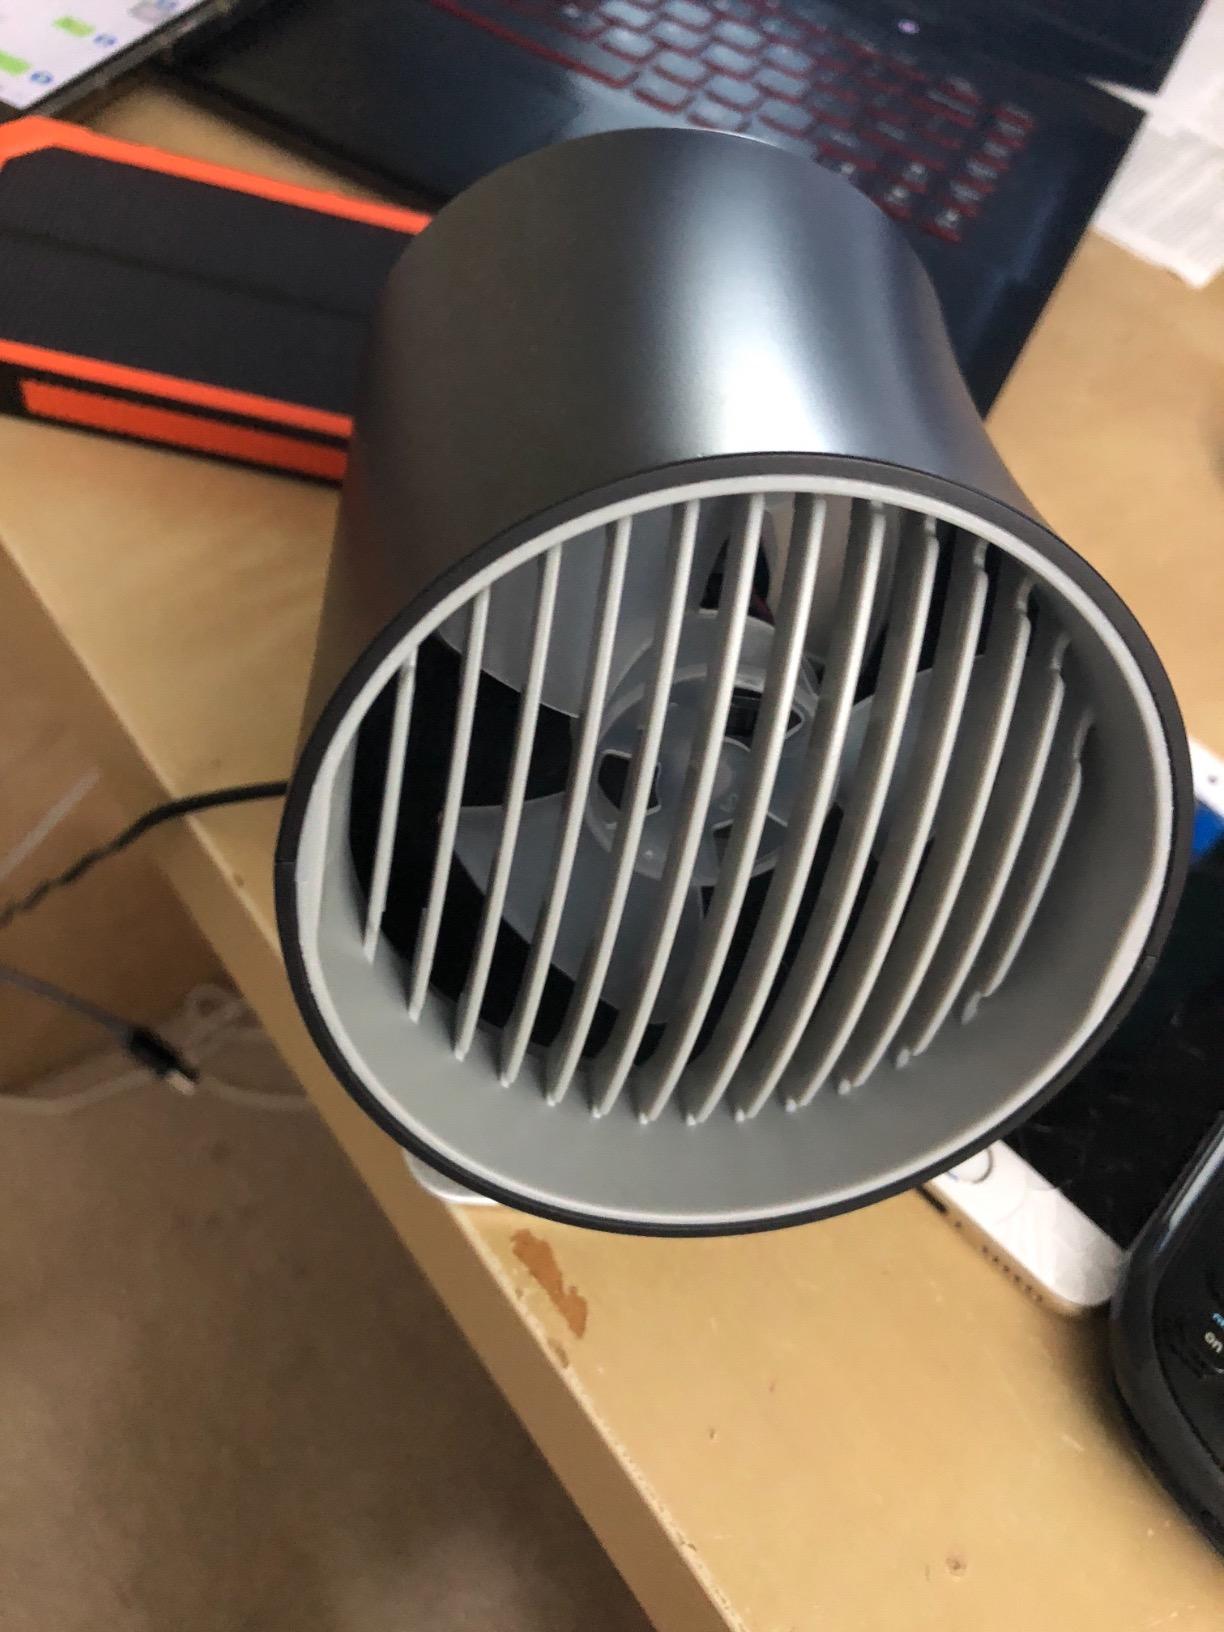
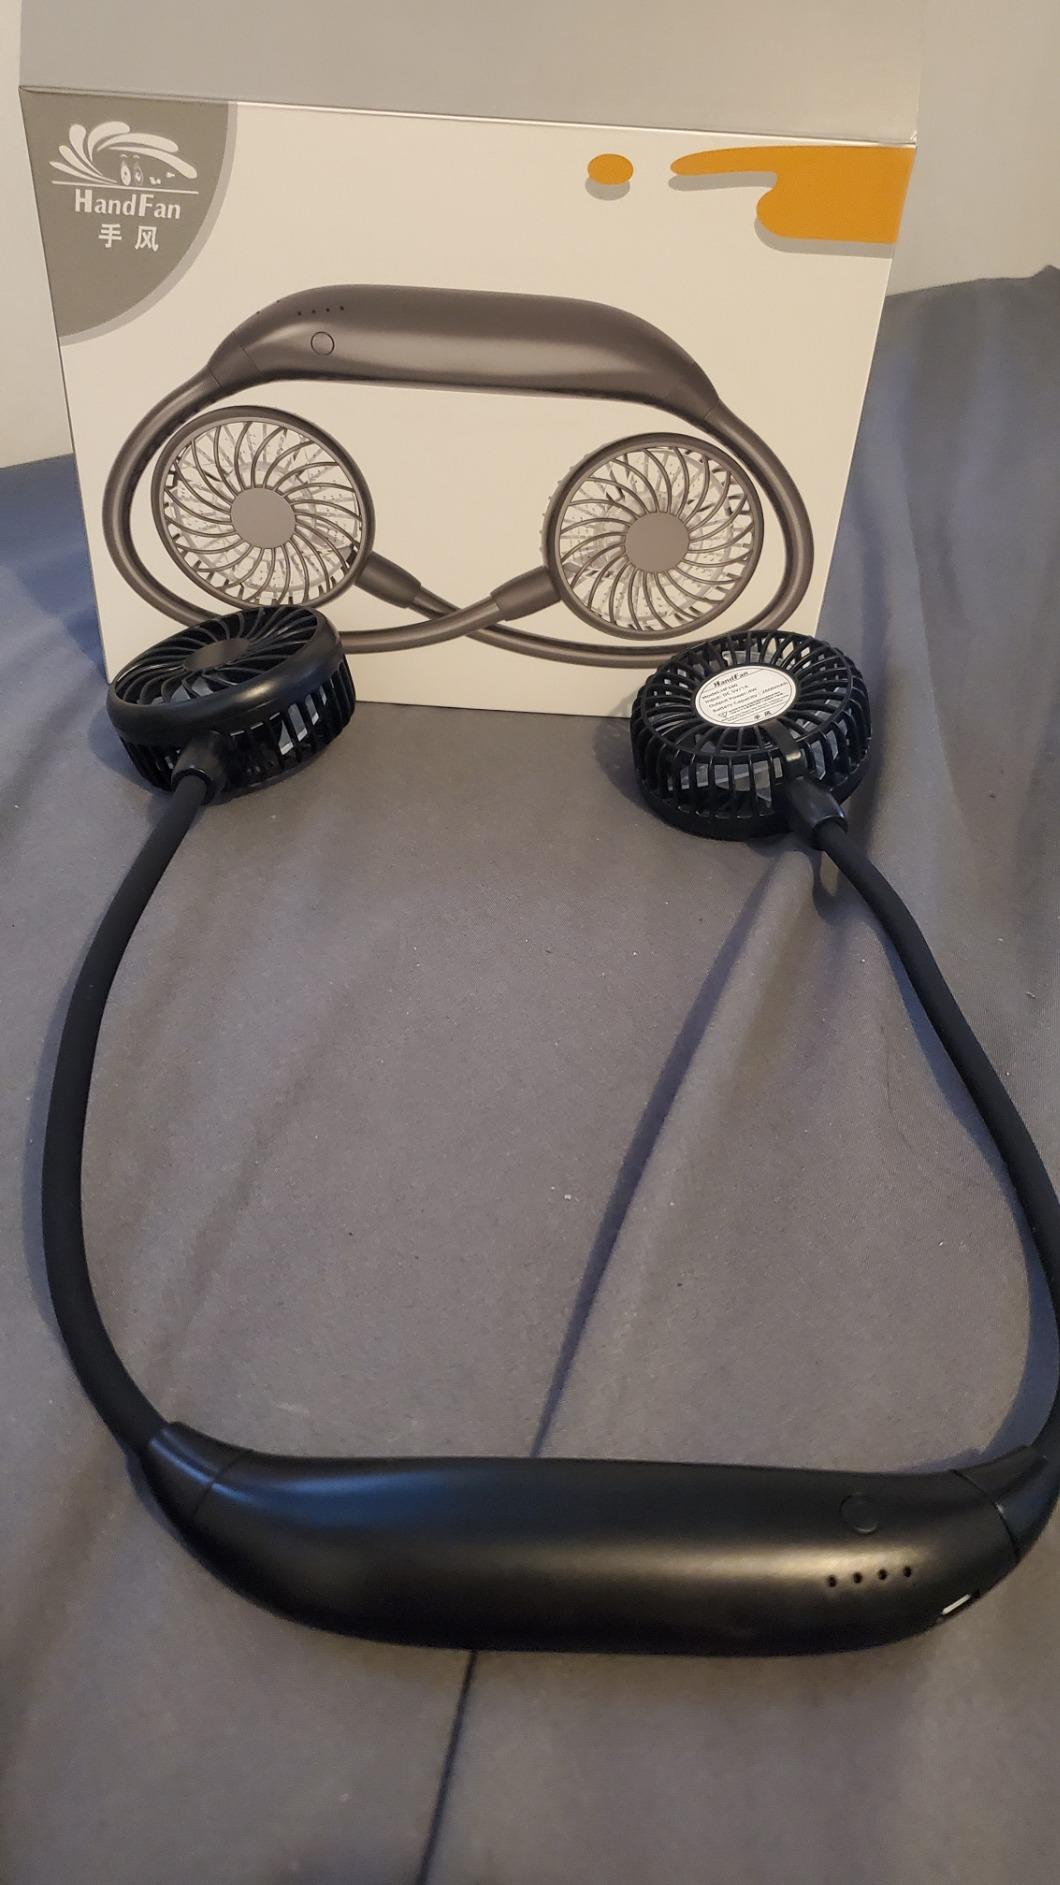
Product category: fan
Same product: no